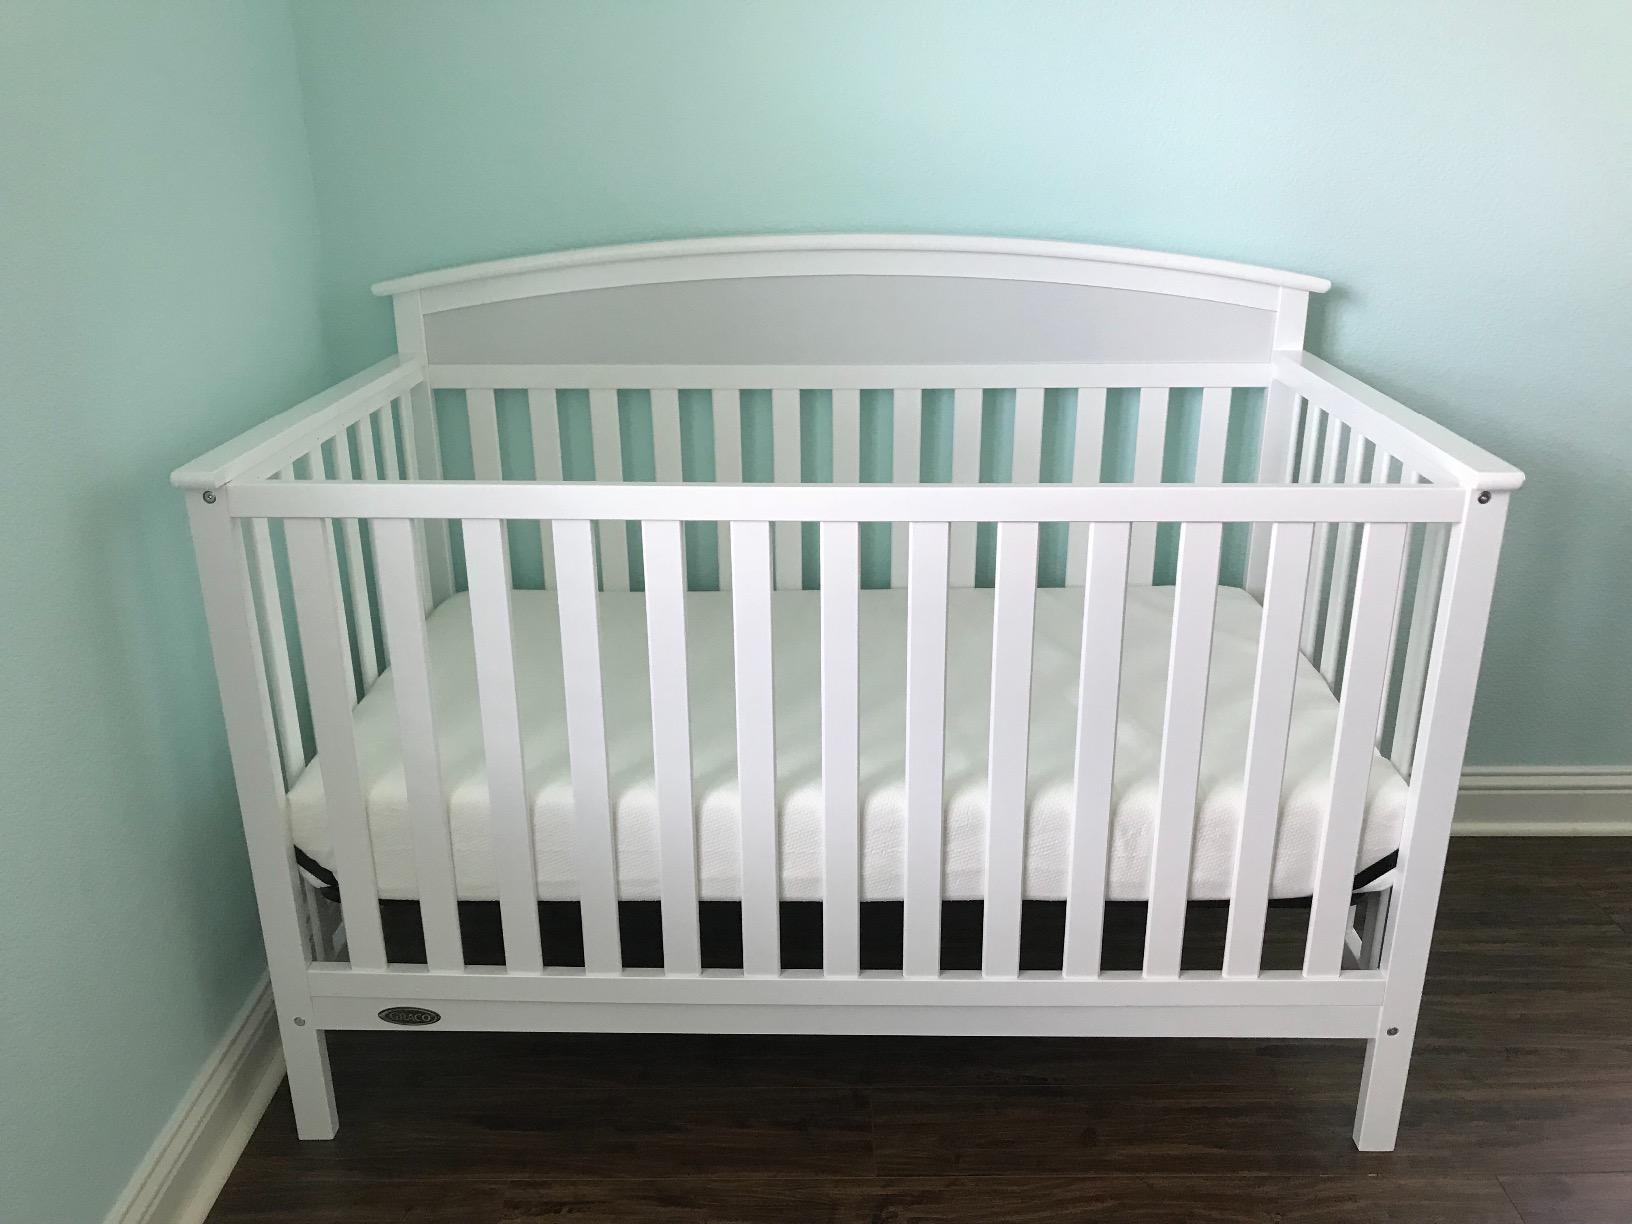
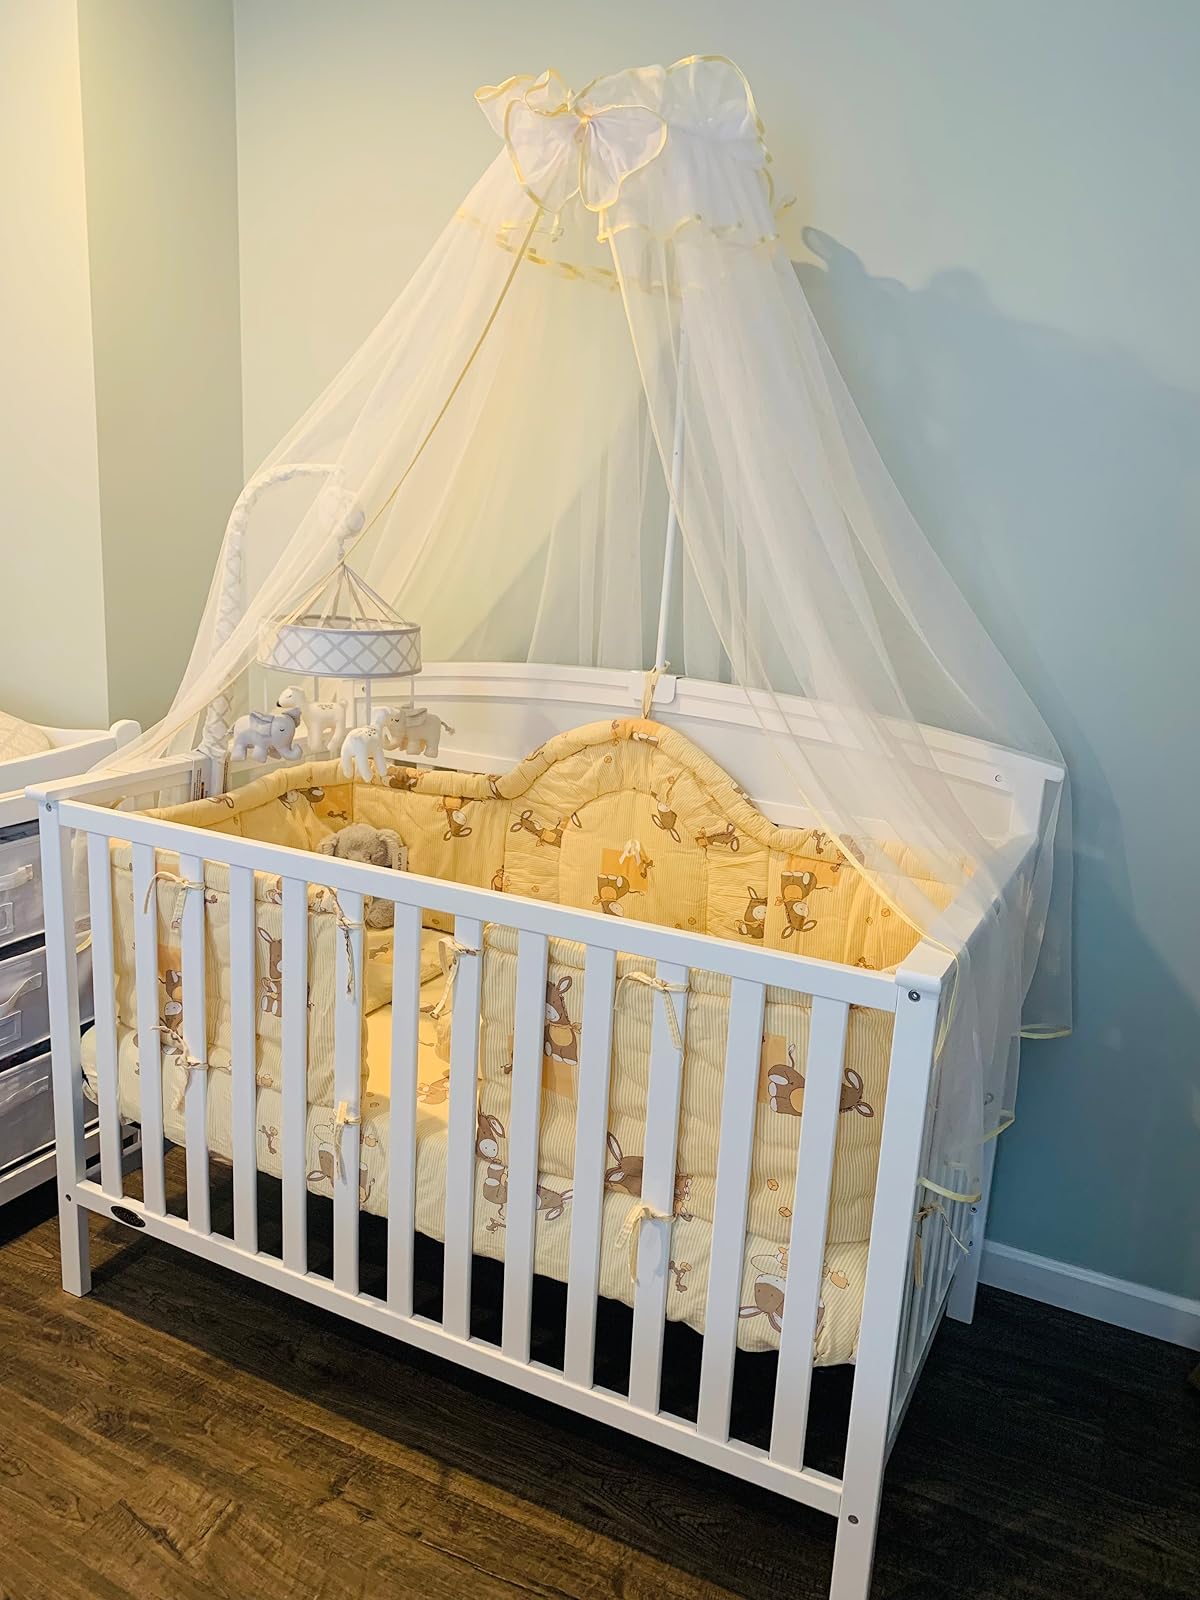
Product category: products_crib
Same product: yes